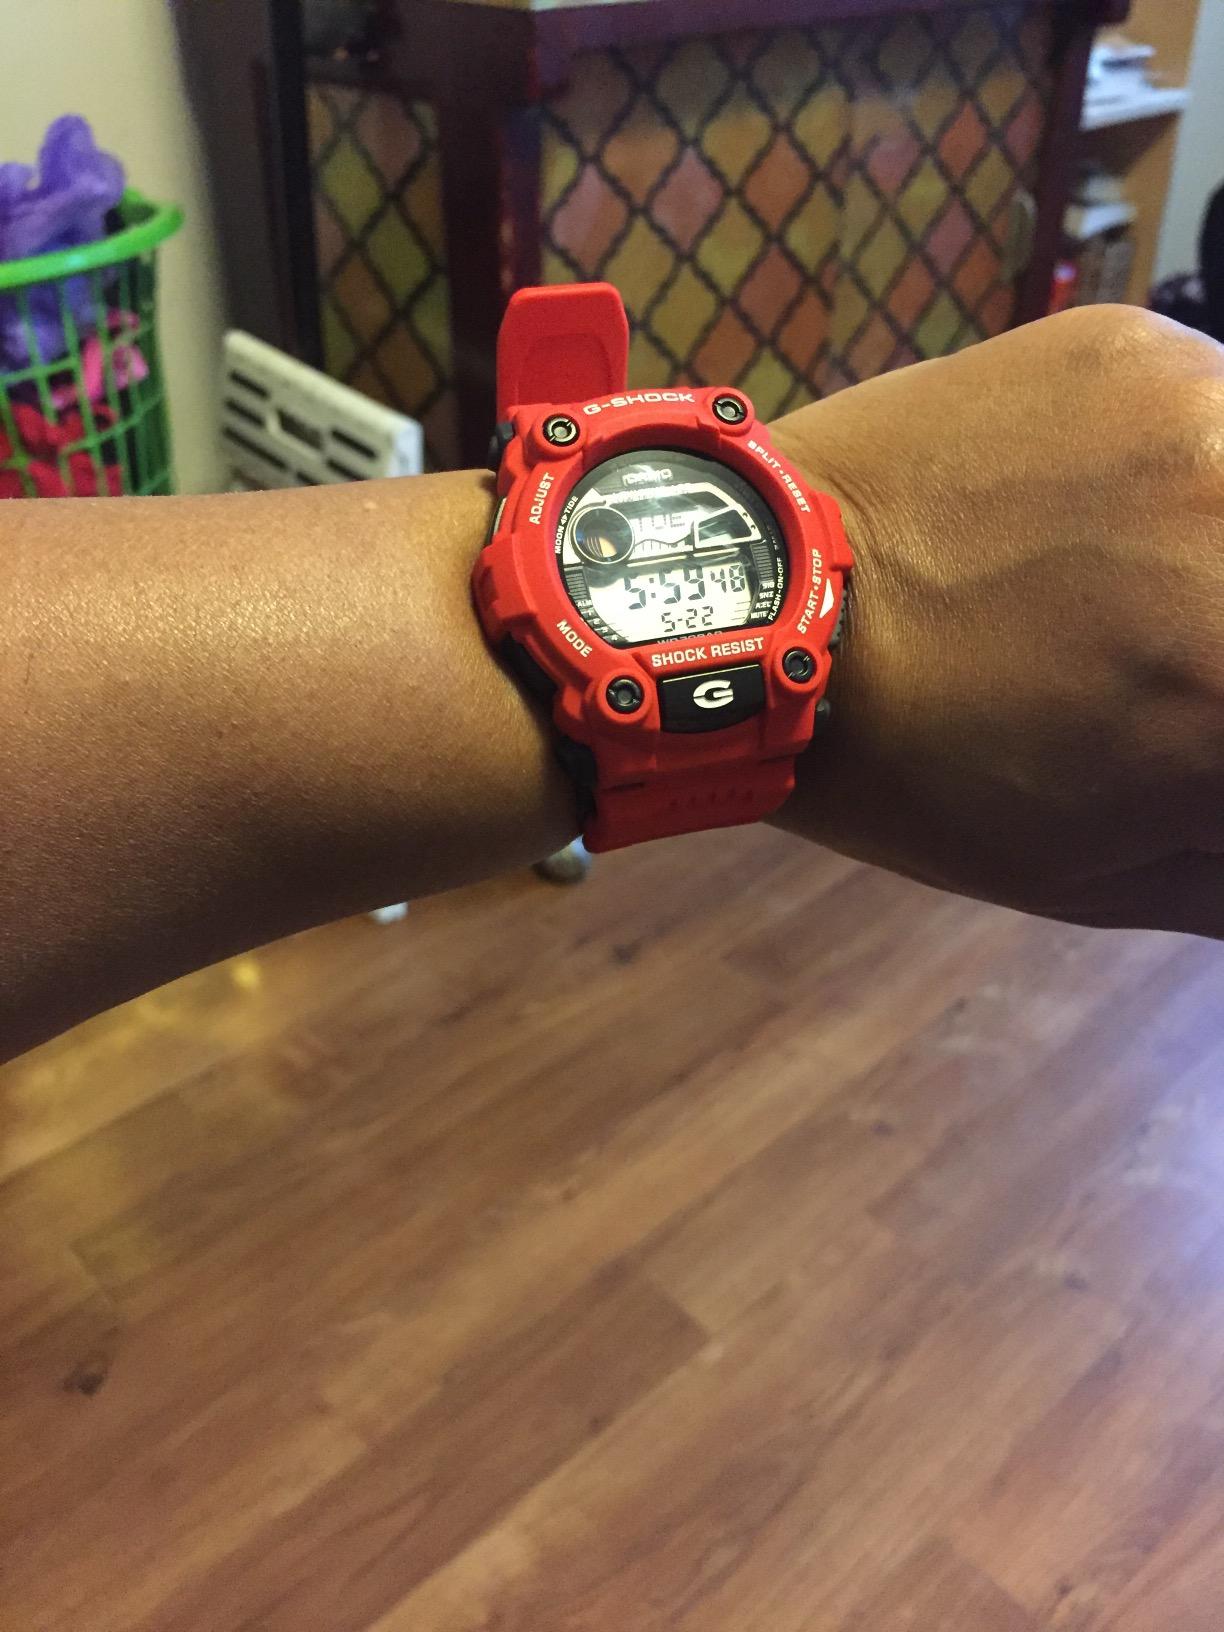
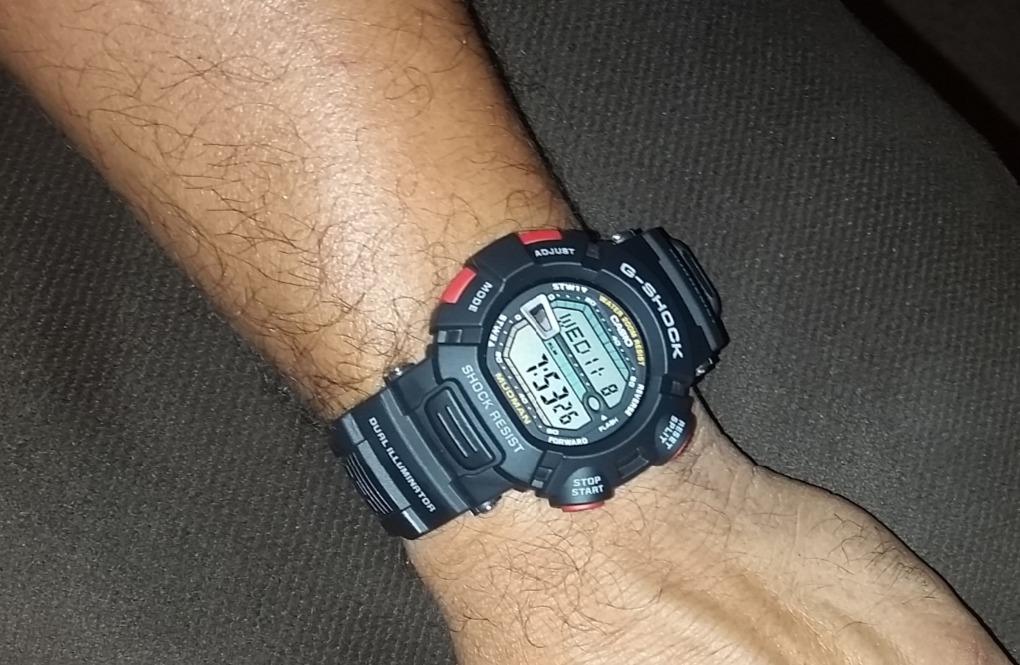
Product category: accessories_watch
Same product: no